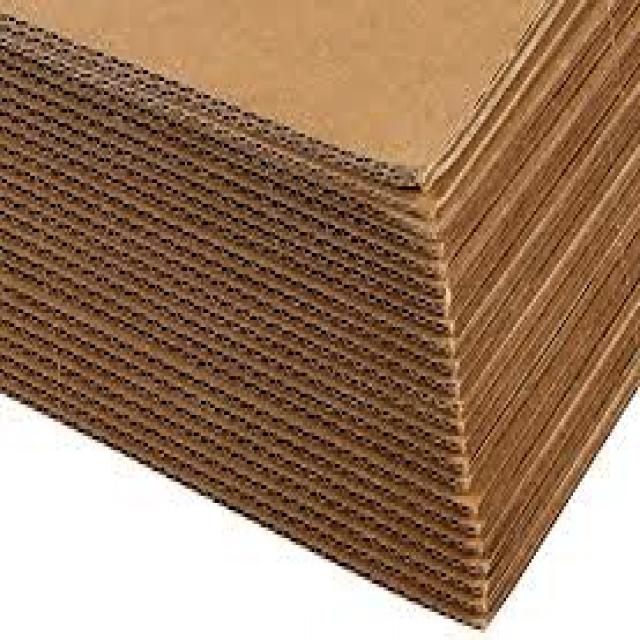
Label: Cardboard